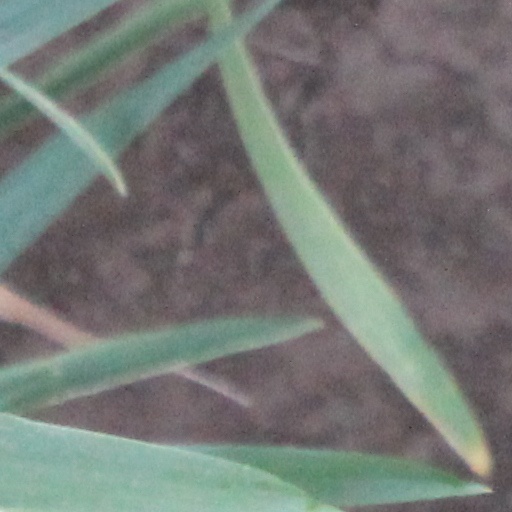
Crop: wheat